Helena Rees-Mogg

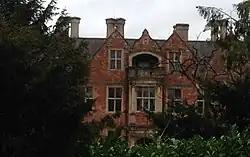
Since 2010, the Rees-Mogg family has lived at Gournay Court in Somerset.

In 2010, the couple purchased the Grade II* listed Gournay Court in West Harptree in Somerset, where they live with their six children: Peter, Mary, Thomas, Anselm, Alfred, and Sixtus.